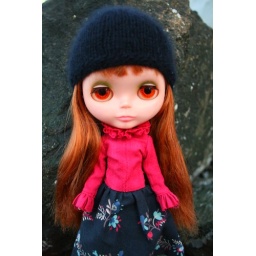
Both girls wear SqueakyMonkey. Elsa's headband by Moofala. Melisande's hat by Tibiloo